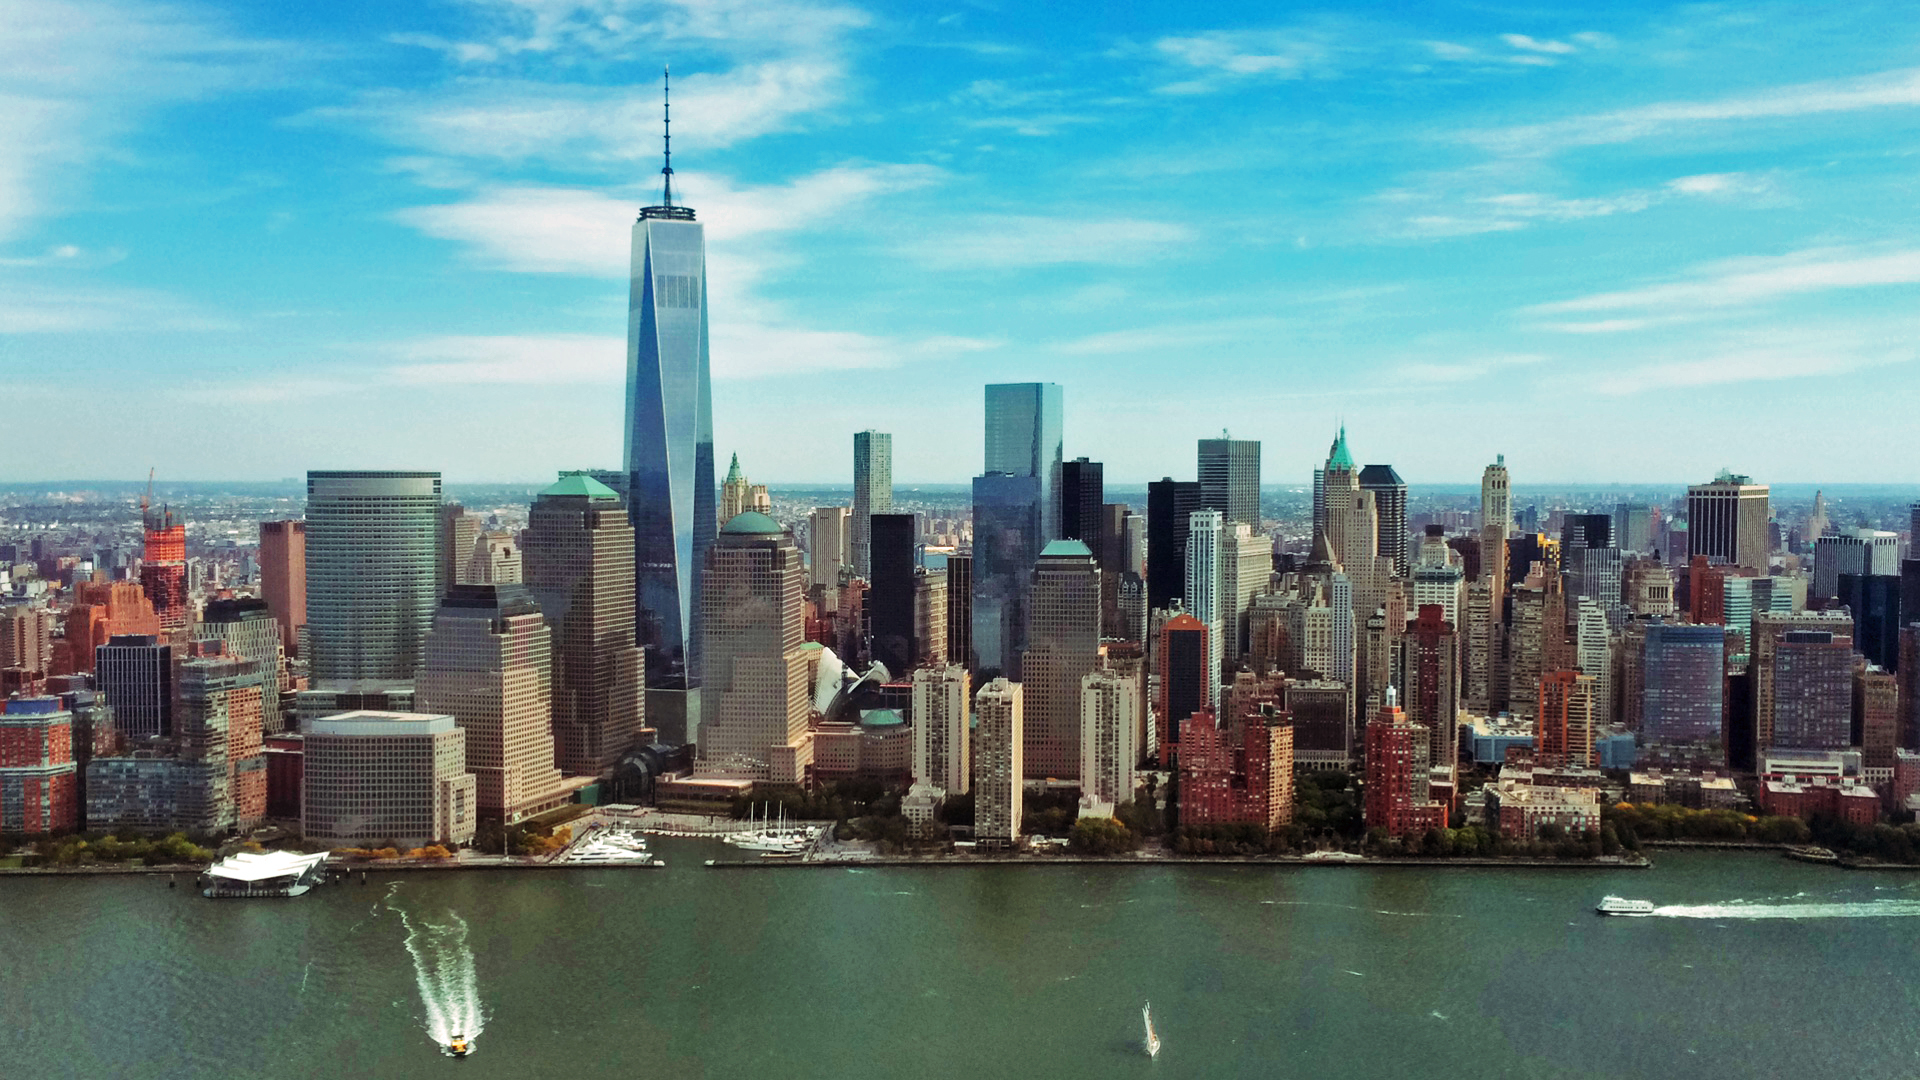
landscape, water, horizon, architecture, sky, boat, skyline, building, city, skyscraper, river, manhattan, cityscape, downtown, dusk, reflection, tower, nyc, usa, america, landmark, blue, freedom, helicopter, tower block, world, clouds, tour, one, buildings, boats, new, center, trade, york, united, states, metropolis, hudson, urban area, geographical feature, human settlement, metropolitan area